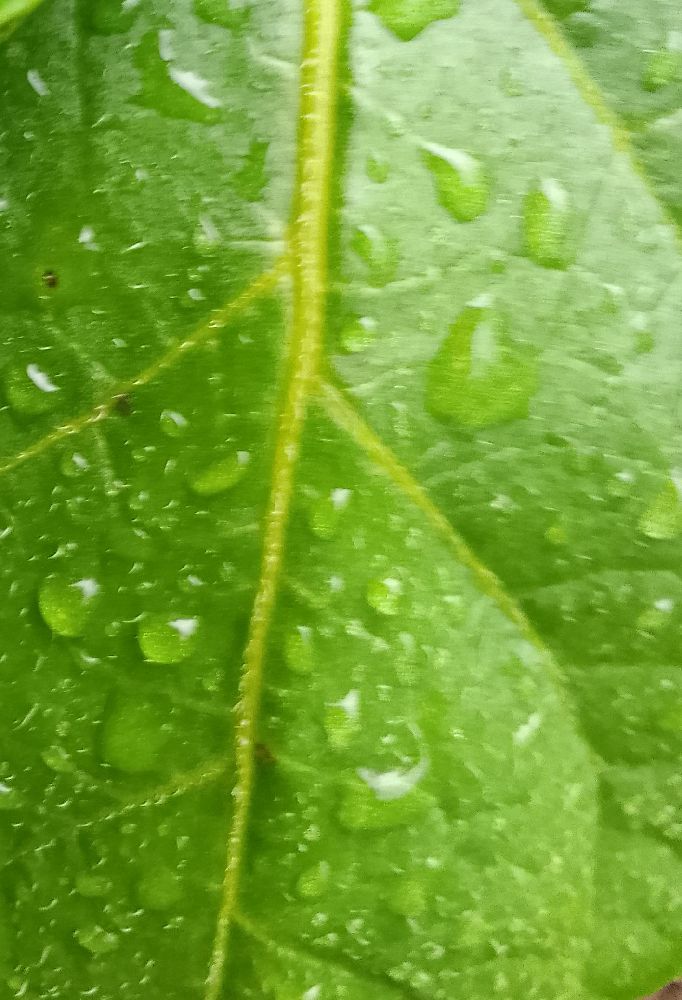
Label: Healthy